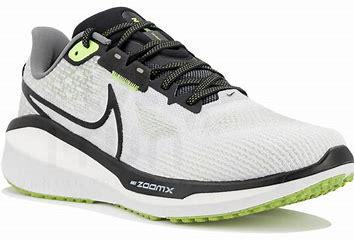
Brand: Nike
Model: Vomero 17